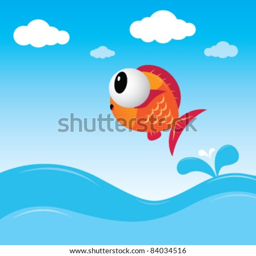
a fish jumping out of the water